Danica Wu

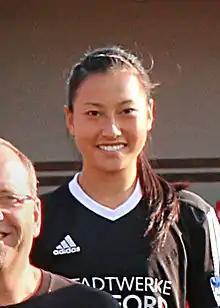

Danica Joelle Wu is a retired Canadian soccer midfielder who last played for German Frauen-Bundesliga side SGS Essen and played for Ohio State Buckeyes (collegiately) and for the Laval Comets in the W-League and was also a member of the Canada women's national soccer team.